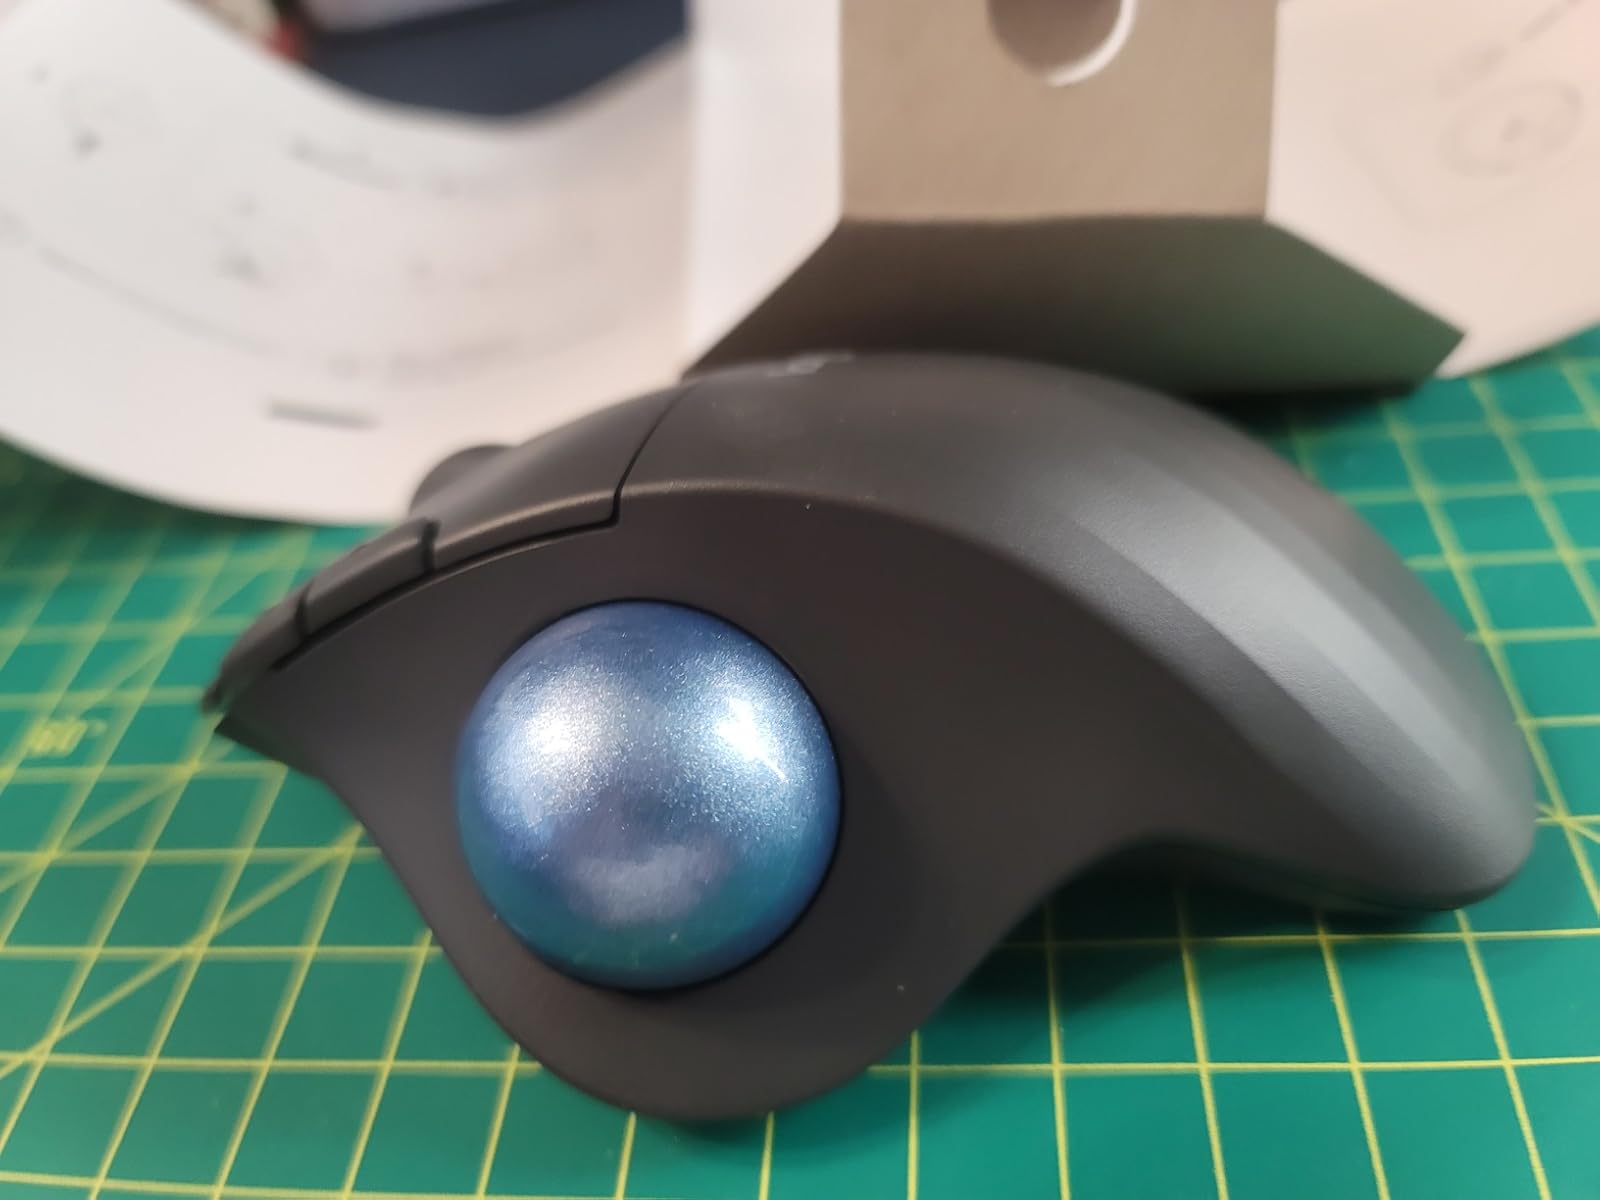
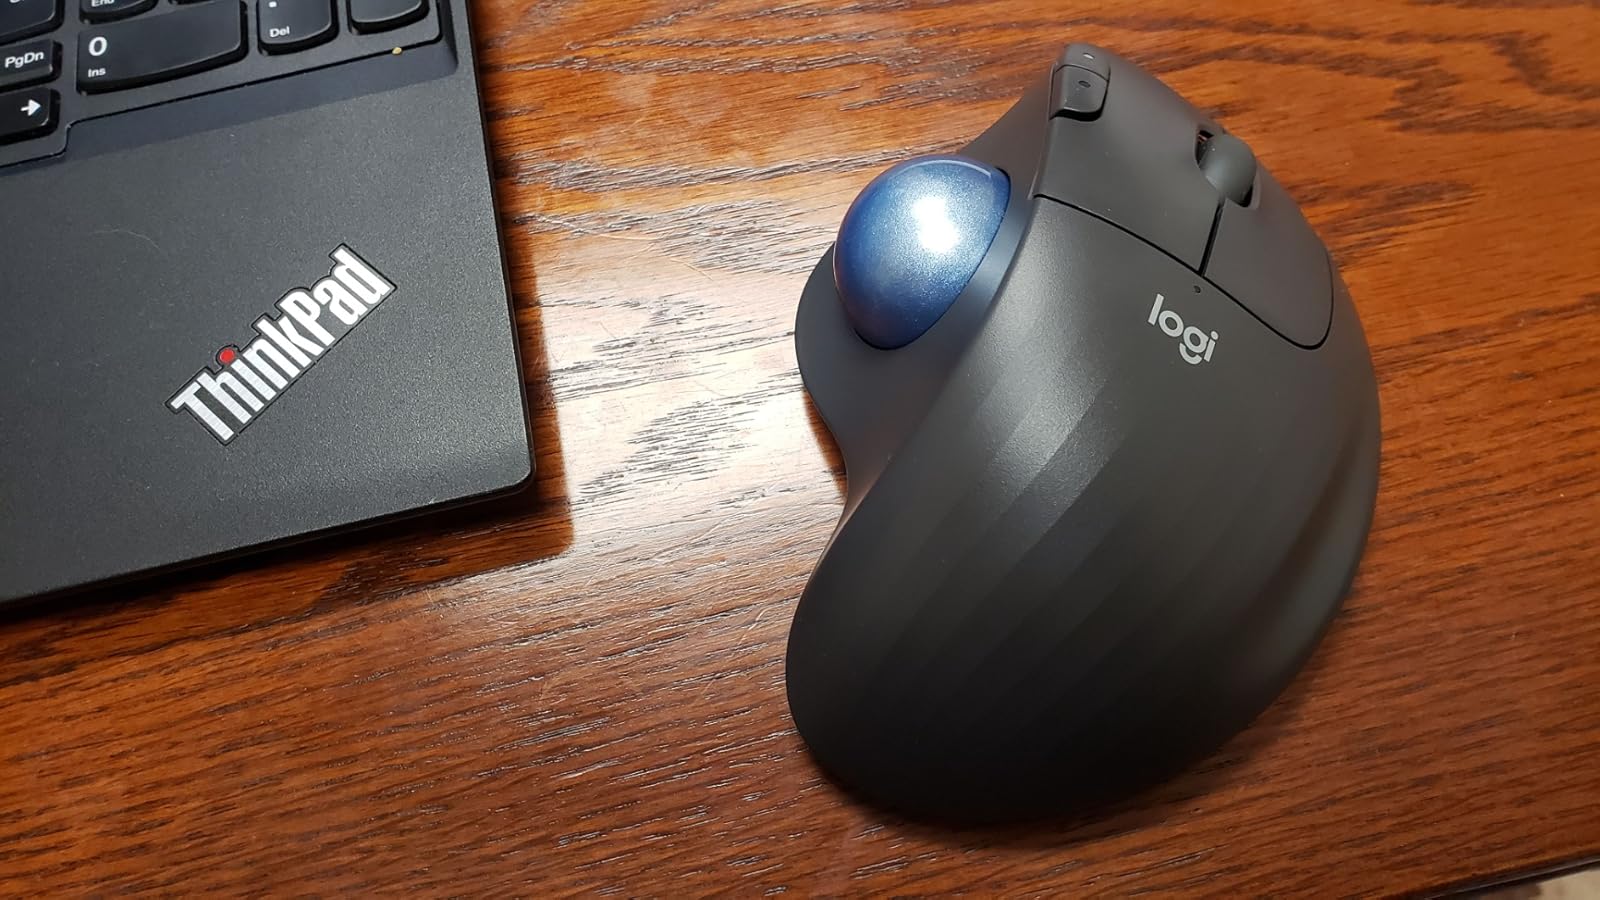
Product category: mouse
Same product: yes